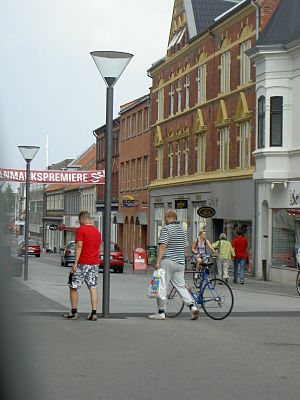
Odder (by) / Billeder fra byen
Et stykke af Odder gågade.
Odder er en stationsby i Østjylland med 12.354 indbyggere, beliggende i Odder Sogn. Den er samtidig hovedby i Odder Kommune og ligger i Region Midtjylland. Tidligere var den hovedby i Hads Herred.